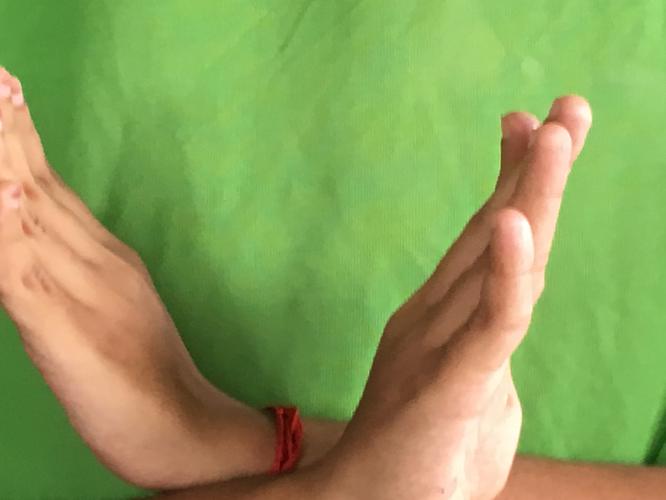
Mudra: Swastikam
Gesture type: double_hand